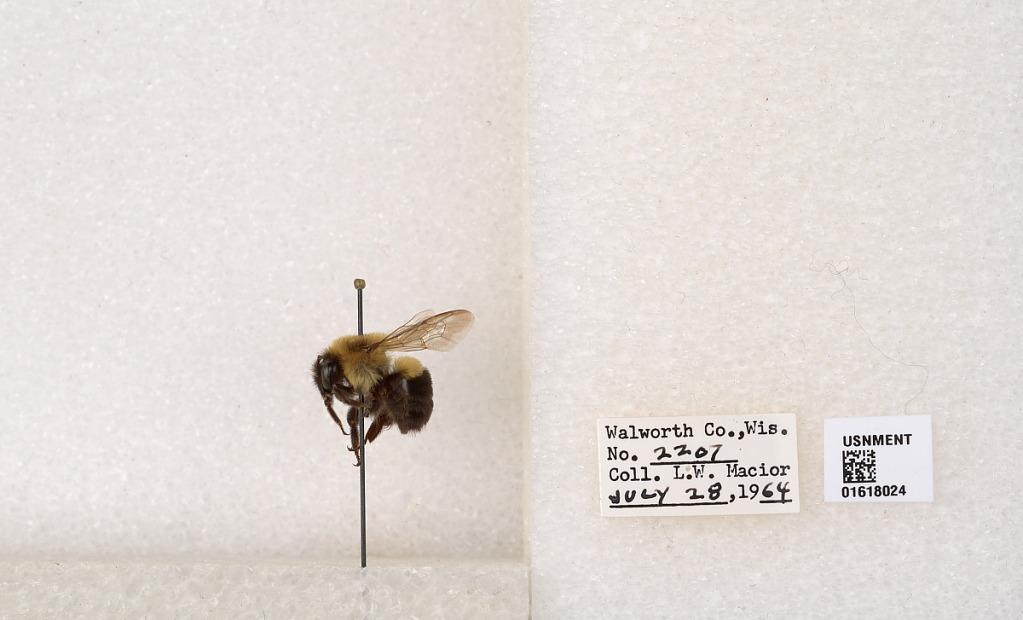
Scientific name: Bombus impatiens Cresson
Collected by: L. Macior
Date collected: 1964-7-28
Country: United States
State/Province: Wisconsin
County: Walworth
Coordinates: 42.6685, -88.5419